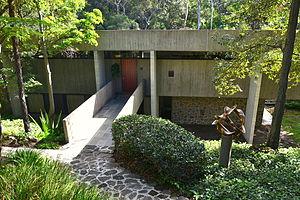
L'Architecture moderne ou Mouvement moderne naît du passage progressif de la campagne à la ville dans un contexte de changements techniques, sociaux et culturels liés à la révolution industrielle. Les conséquences se font sentir dans la construction et l'urbanisme entre la fin du XVIIIᵉ siècle et le début du XIXᵉ siècle et plus précisément dans l'après guerre après Waterloo. Puis une ligne cohérente de pensée se produit pour la première fois en Angleterre avec William Morris en 1860 mais le point crucial du processus qui met la théorie et la pratique face à la réalité est atteint par Walter Gropius en 1919 quand il ouvre le Bauhaus de Weimar. C'est à ce moment que l'on peut parler au sens strict du terme de mouvement moderne.